Jan Brueghel the Elder

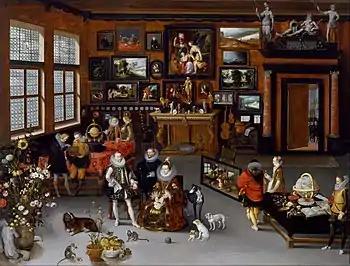
"The Archdukes Albert and Isabella Visiting the Collection of Pieter Roose"

Jan Brueghel's father, Pieter Bruegel the Elder, is regarded as an important innovator of landscape art. By introducing greater naturalism in his Alpine mountain settings, his father had expanded on the world landscape tradition that had been founded mainly by Joachim Patinir. Some of Pieter the Elder's works also foreshadowed the forest landscape that would start to dominate landscape painting around the turn of the 16th century. Pieter the Elder also developed the village and rural landscape, placing Flemish hamlets and farms in exotic prospects of mountains and river valleys.